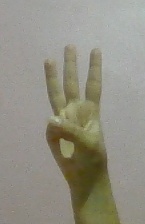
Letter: thaa